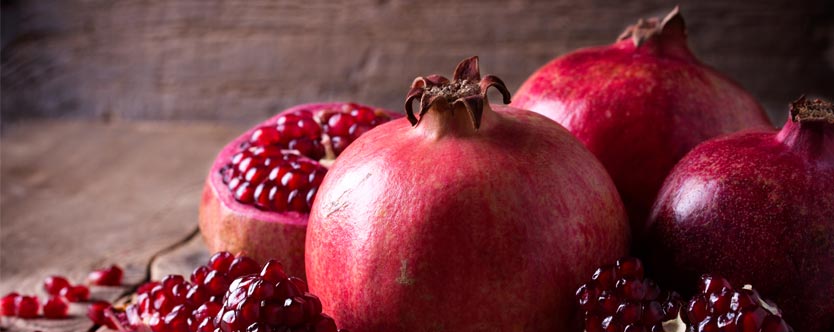
Label: Pomegranate